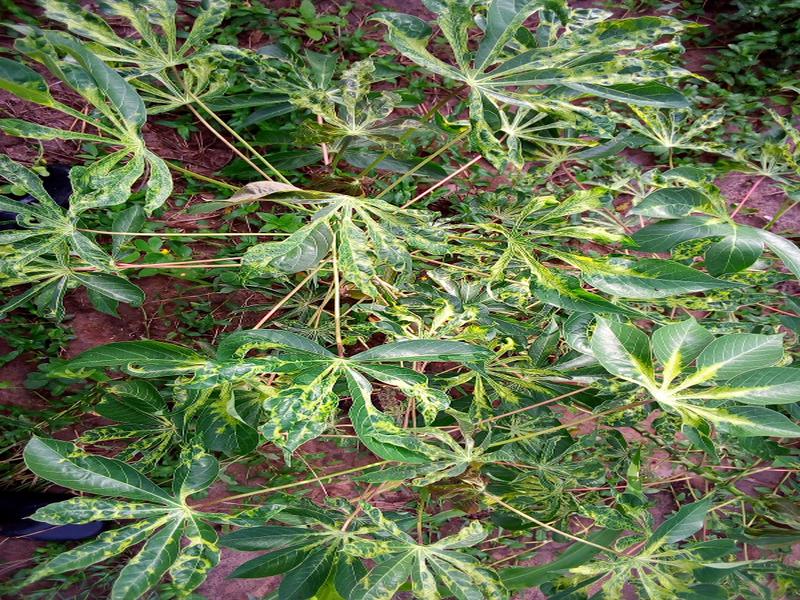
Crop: cassava
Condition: mosaic_disease